Lines of Vasilyevsky Island

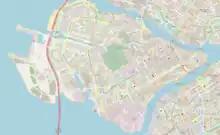
Vasilyevsky Island in St. Petersburg

After capturing Ingria, the territory of the future Saint Petersburg, from Sweden in Great Northern War, Peter the Great of Russia planned the future city with a number of courtiers and experts, most notably the architect Domenico Trezzini.